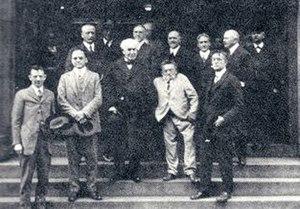
William David Coolidge, né le 23 octobre 1873 à Hudson dans le Massachusetts et mort le 3 février 1975 dans l'État de New York, est un physicien américain.